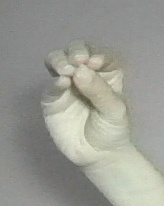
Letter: ha